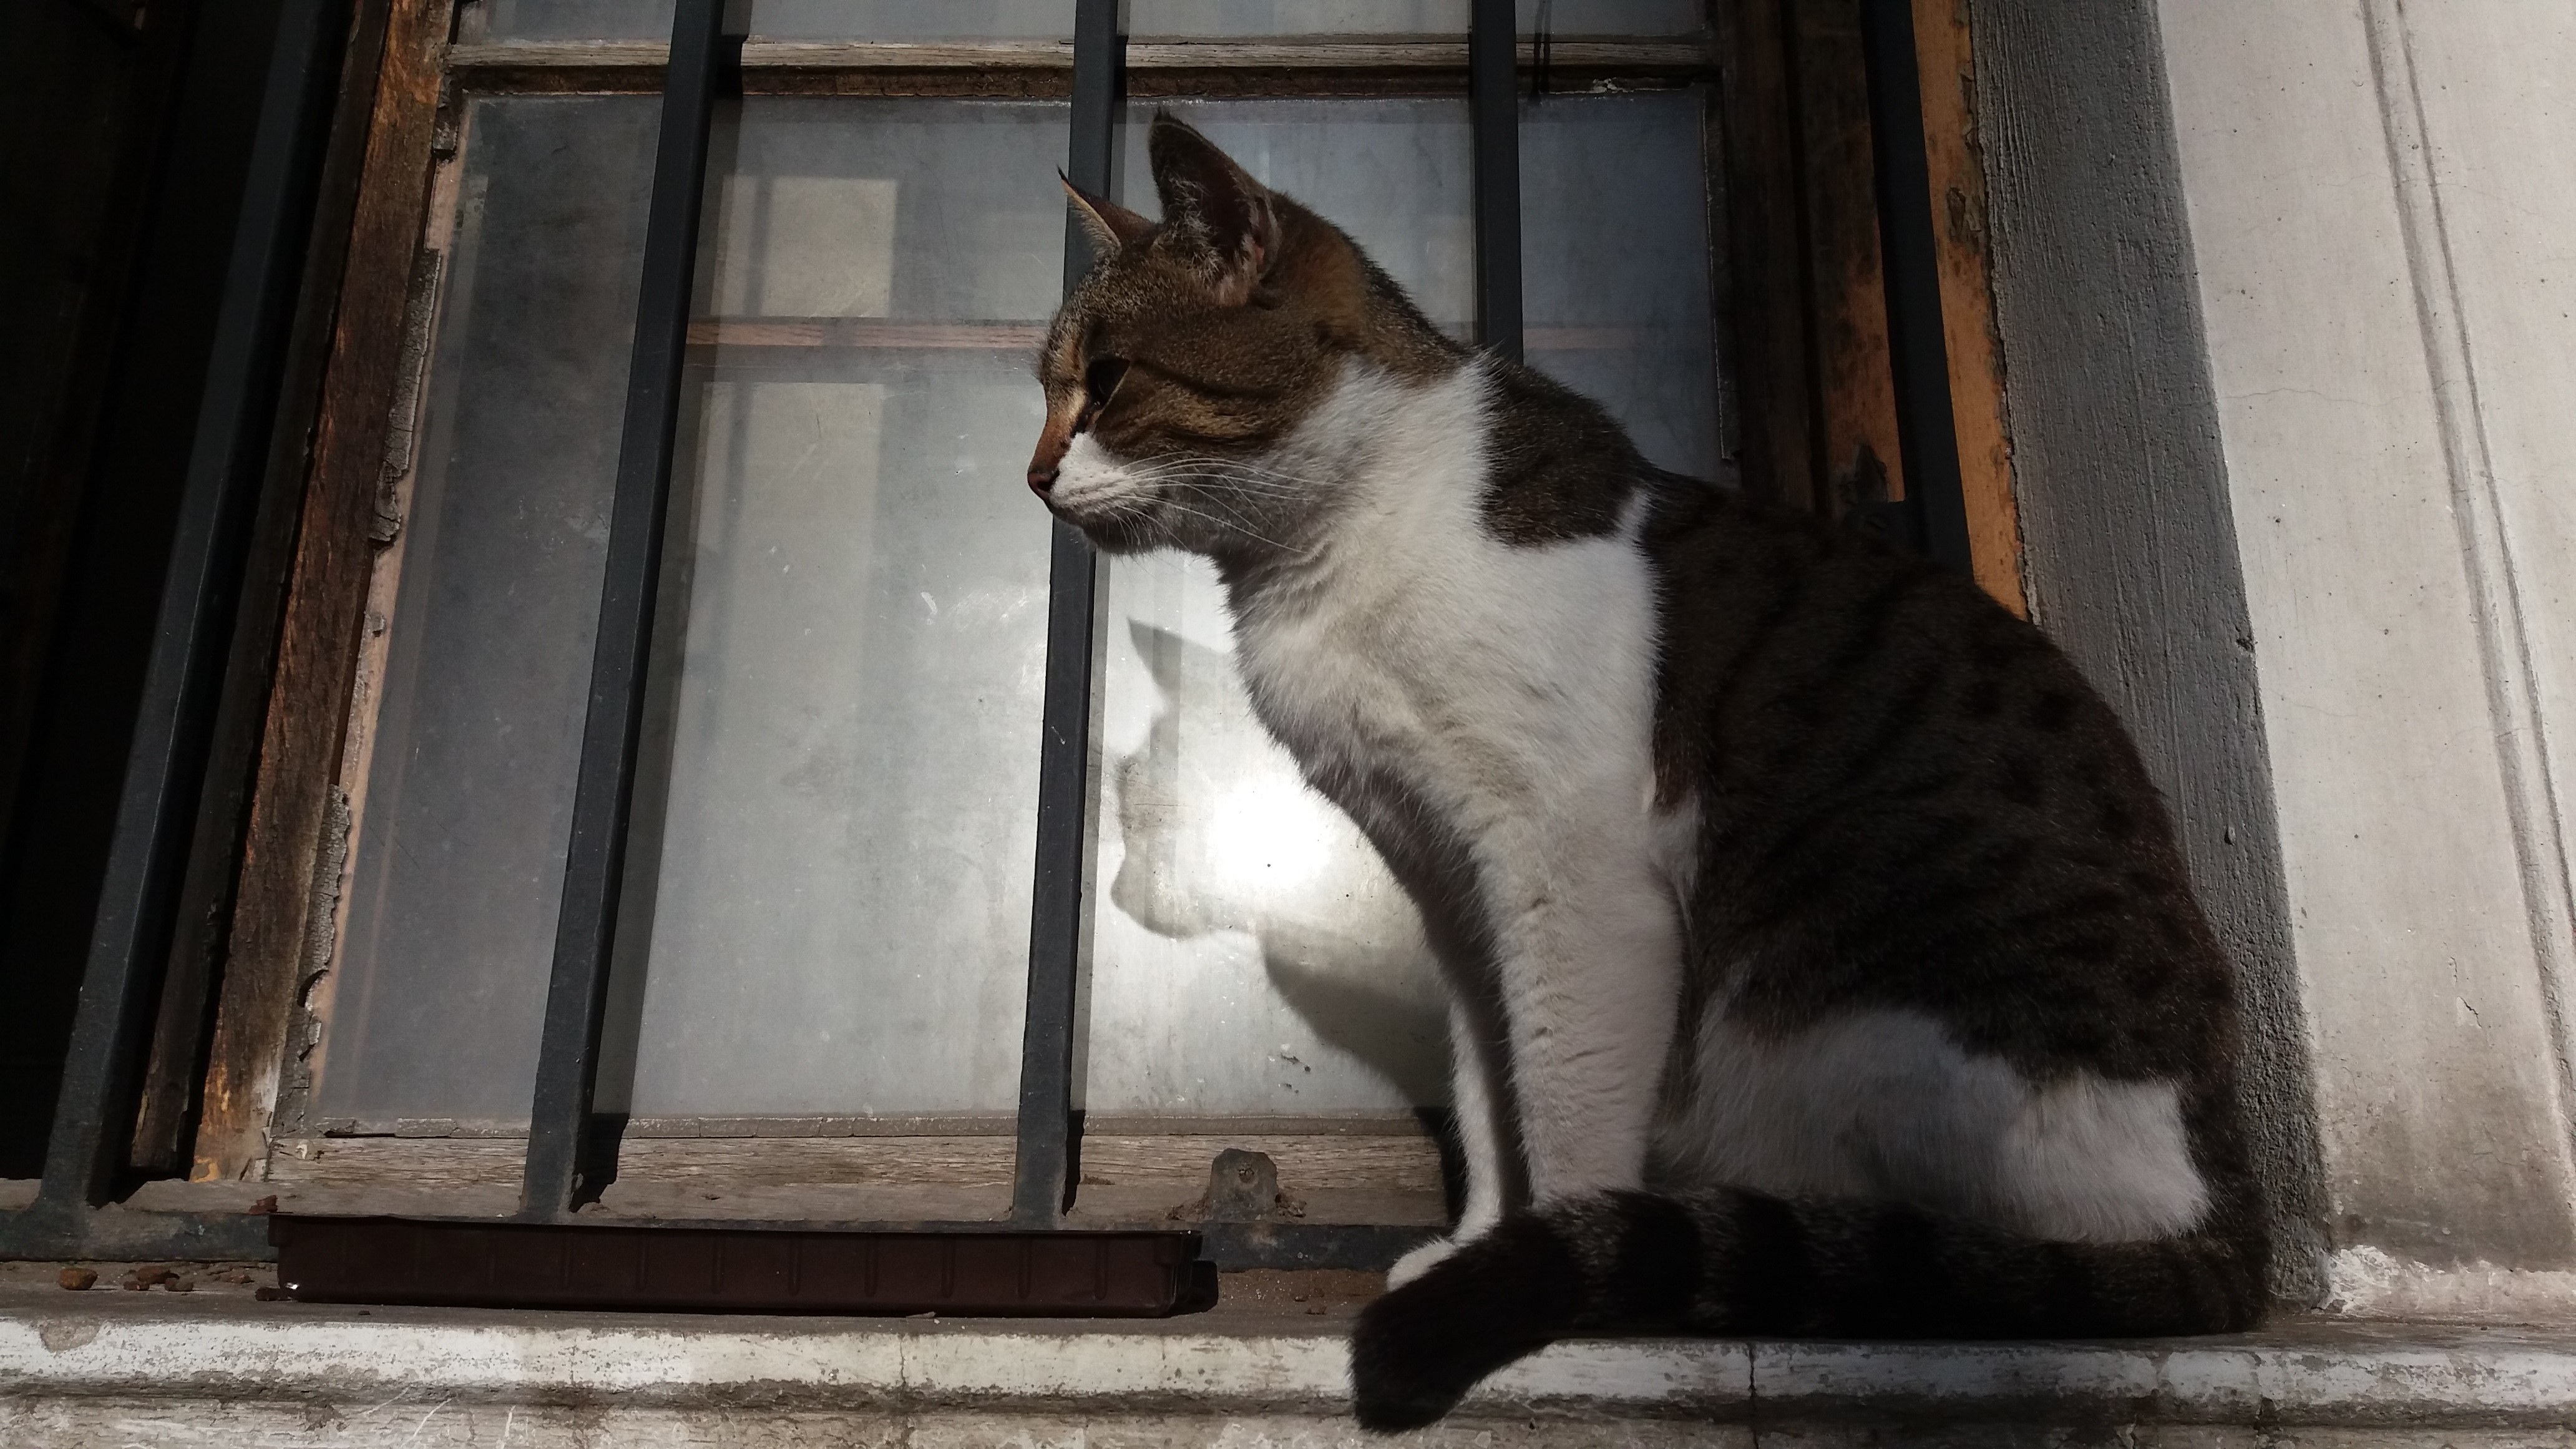
cat, mammal, whiskers, vertebrate, animal shelter, small to medium sized cats, cat like mammal